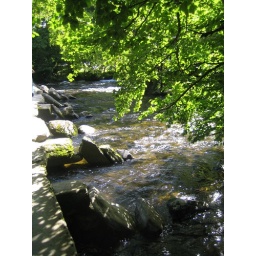
water under the bridge